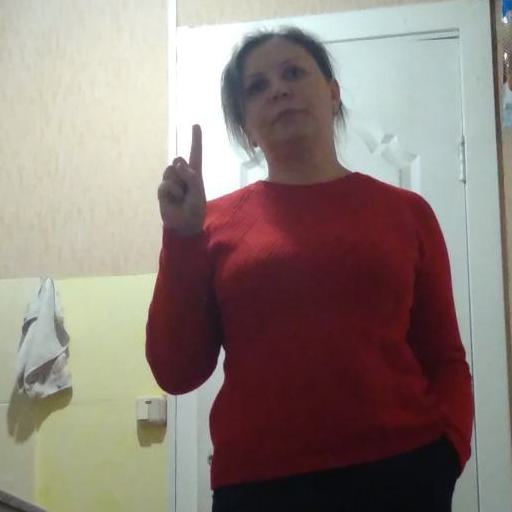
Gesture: one